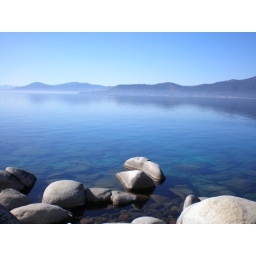
Amazingly blue and clear water in Tahoe.